Tyler Lyons

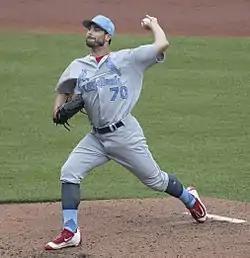
Lyons with the St. Louis Cardinals

Tyler William Lyons (born February 21, 1988) is an American former professional baseball pitcher. He attended Oklahoma State University (OSU) at Stillwater and played college baseball for the Cowboys. The New York Yankees selected him in the 10th round of the 2009 amateur draft, but he chose to remain at OSU. The next year, the St. Louis Cardinals made him a ninth round pick, and he signed. Along with the Yankees, he has played in MLB for the St. Louis Cardinals and Pittsburgh Pirates.